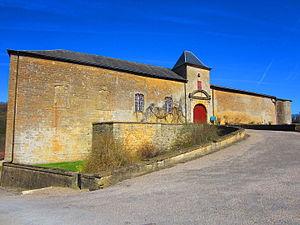
Porte chateau Cons Grandville
Cons-la-Grandville est une commune française située dans le département de Meurthe-et-Moselle en région Grand Est.